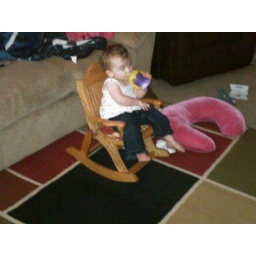
She now enjoys drinking her milk while sitting in the rocking chair that grandma and grandpa gave her for her birthday.